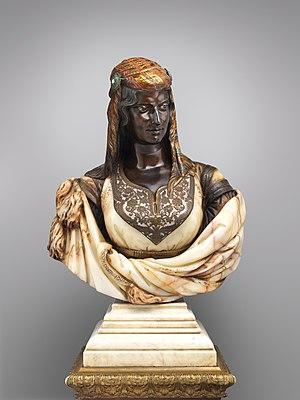
Henri Joseph Charles Cordier né le 1ᵉʳ novembre 1827 à Cambrai et mort le 29 avril 1905 à Alger est un sculpteur français.
L'histoire des Juifs en Algérie remonte à l’Antiquité, sans qu’il soit possible de retracer avec certitude l'époque et les circonstances de l’arrivée des premiers Juifs dans le territoire de l’actuelle Algérie. Plusieurs vagues d'immigration ont en tout cas contribué à accroître sa population. Il est possible qu'il y ait eu des Juifs à Carthage et dans le territoire actuel de l'Algérie avant la conquête romaine mais le développement des communautés juives est lié à la présence romaine. Les révoltes juives des Iᵉʳ et IIᵉ siècles en terre d'Israël et en Cyrénaïque ont certainement causé l'arrivée d'immigrants juifs en provenance de ces contrées. Le prosélytisme juif parmi les Berbères est un fait historique établi, mais son importance reste débattue.